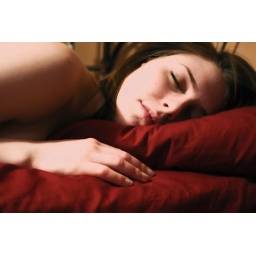
going to bed early, and hitting the road in the AM...off to the big city! A last min girls trip ahead.